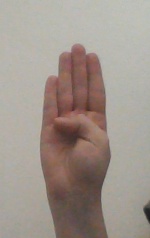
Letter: kaaf